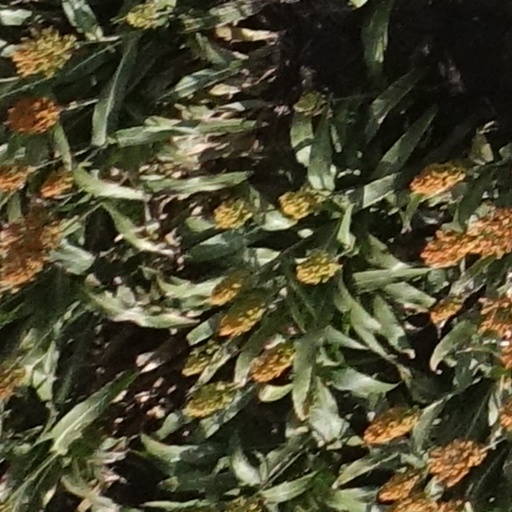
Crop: sorghum